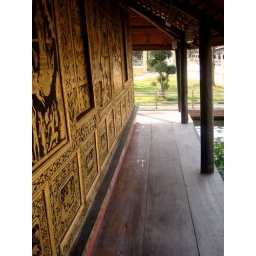
A library house of Takad-ngaoT.Takad-ngao, A.Tha-mai, ChanthaburiTHAILANDRenovated in 1999